Crucible tongs

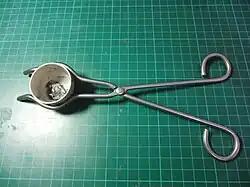
Crucible tongs

Crucible tongs are scissors-like tools with a pair of attached arms that curve outward near the ends to form a rounded gripping area that allows users to safely grasp crucibles, flasks, evaporating dishes, or small beakers. They are made of durable metals—stainless steel, brass, or nickel, for example—that can withstand high temperatures.